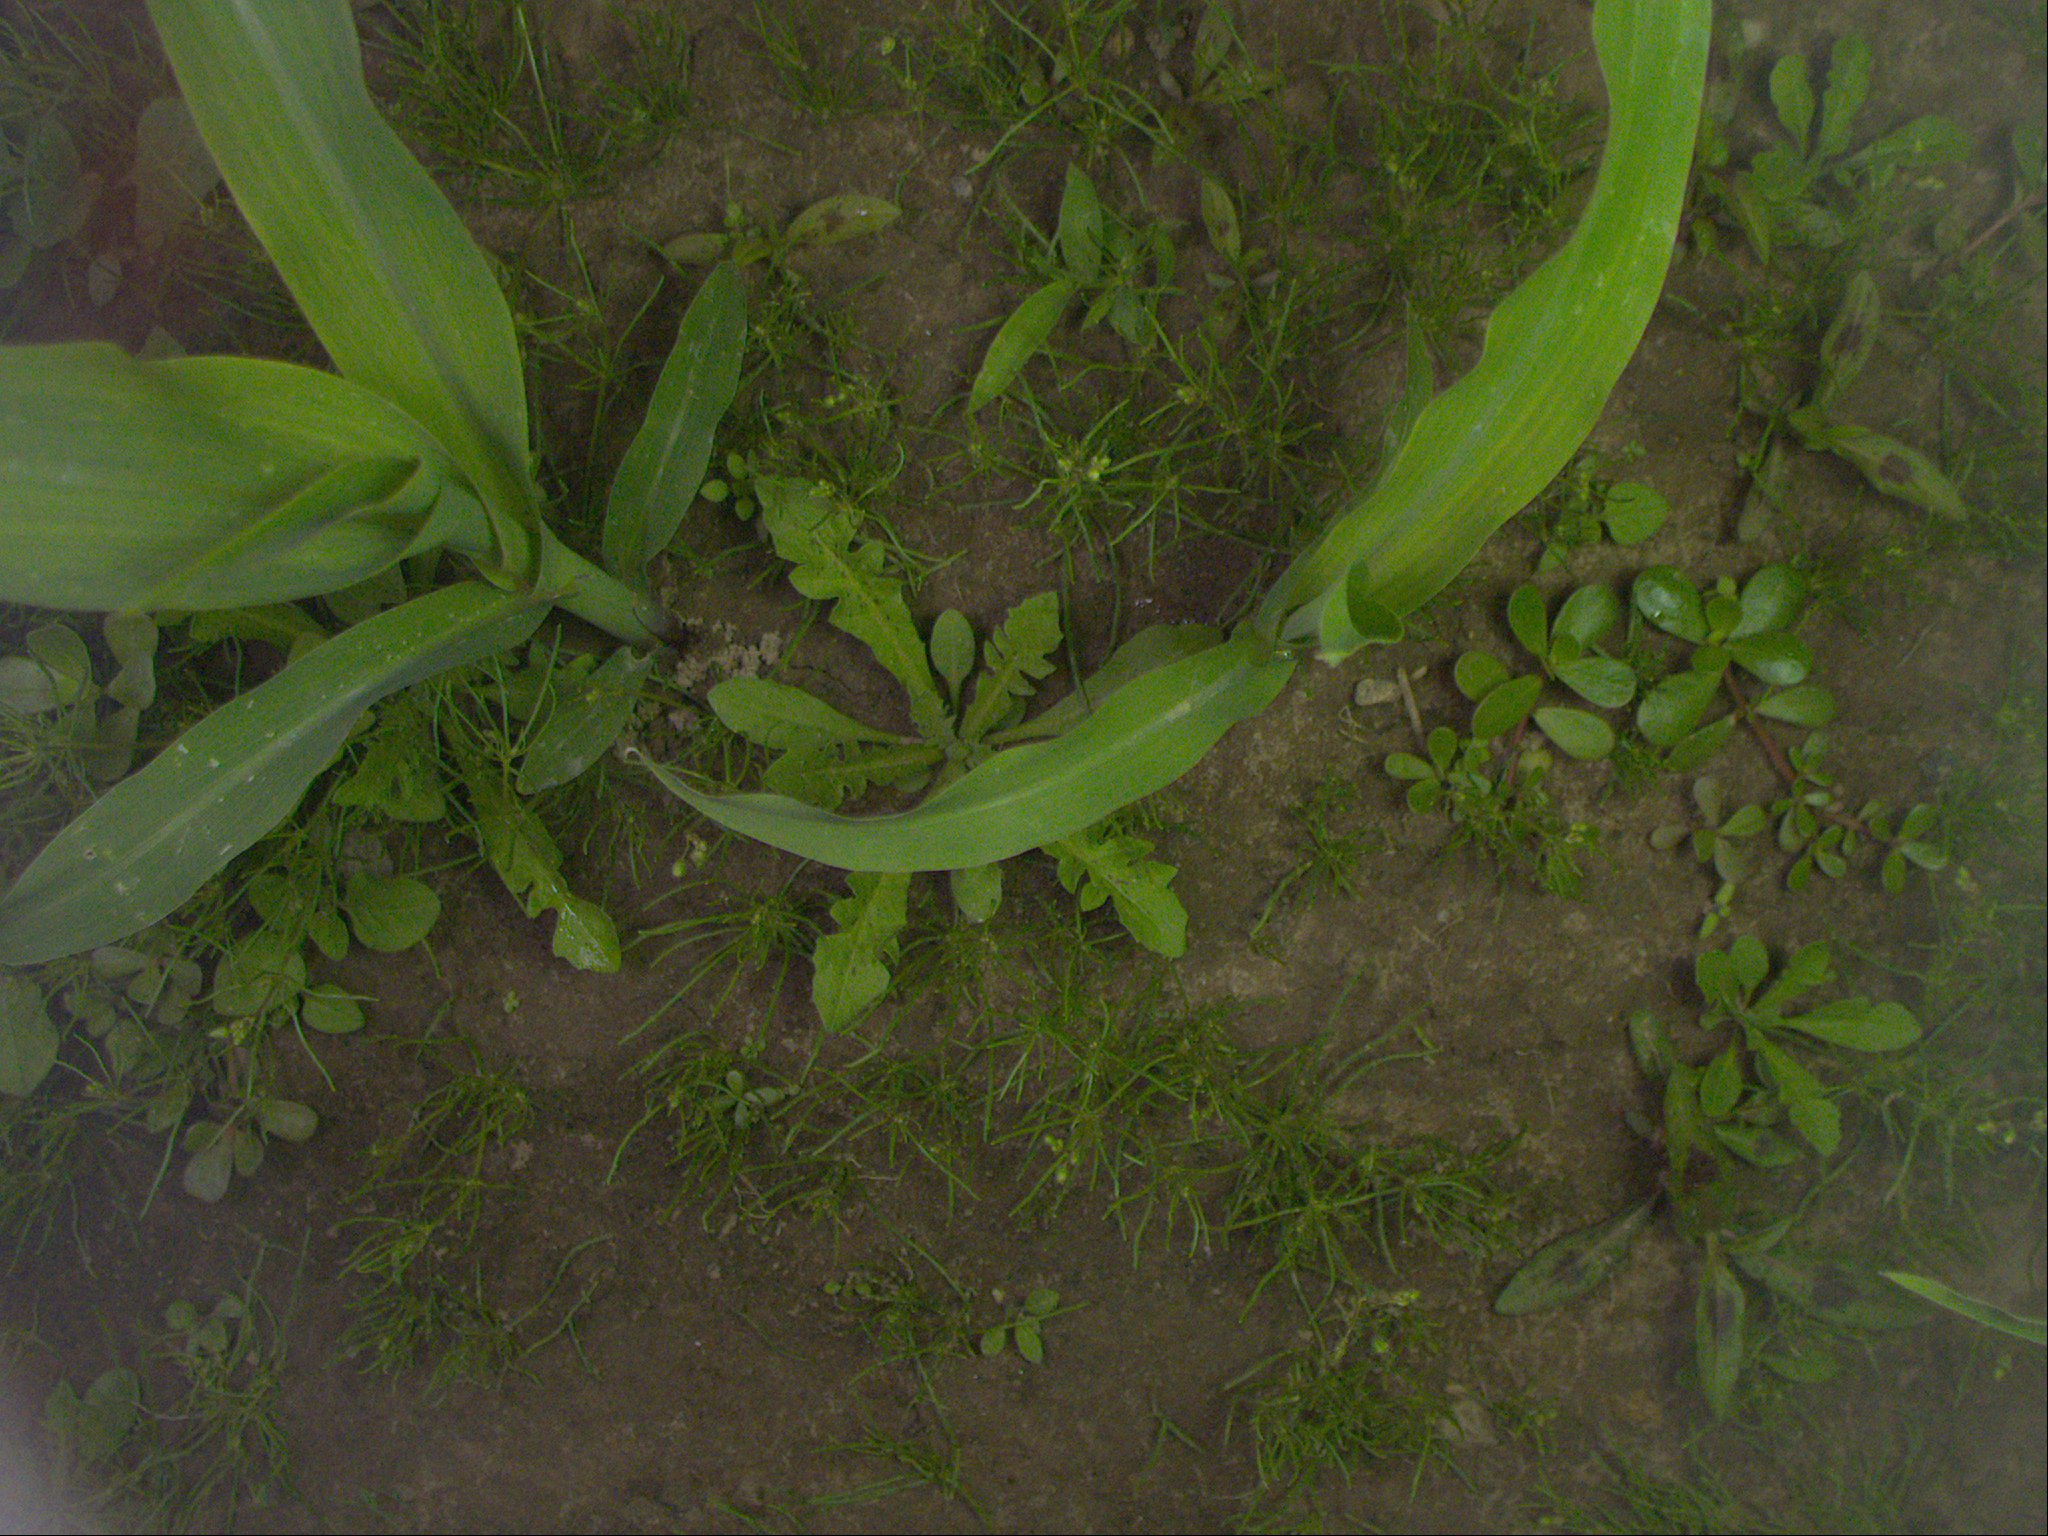
Crop: maize
Objects: maize, stem_maize, maize, stem_maize